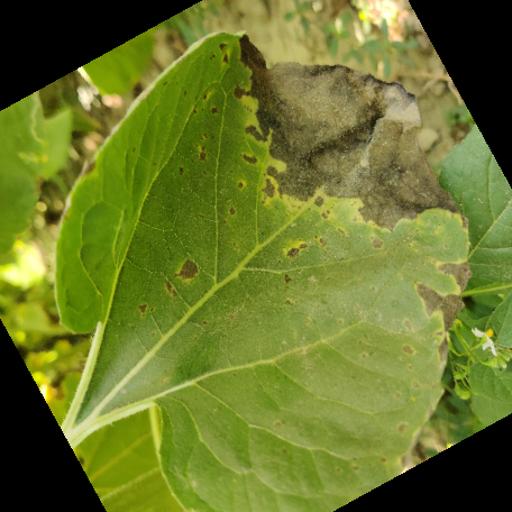
Label: Leaf_scars